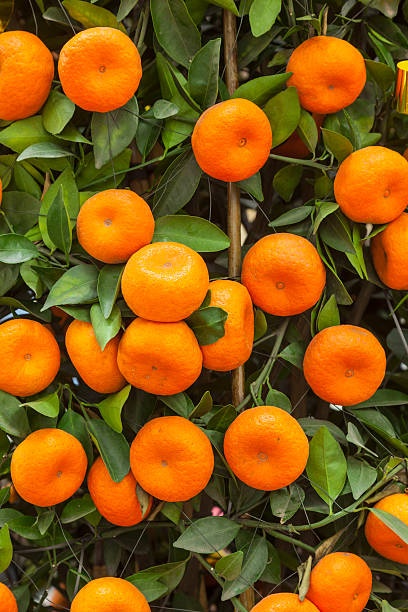
Label: mandarine